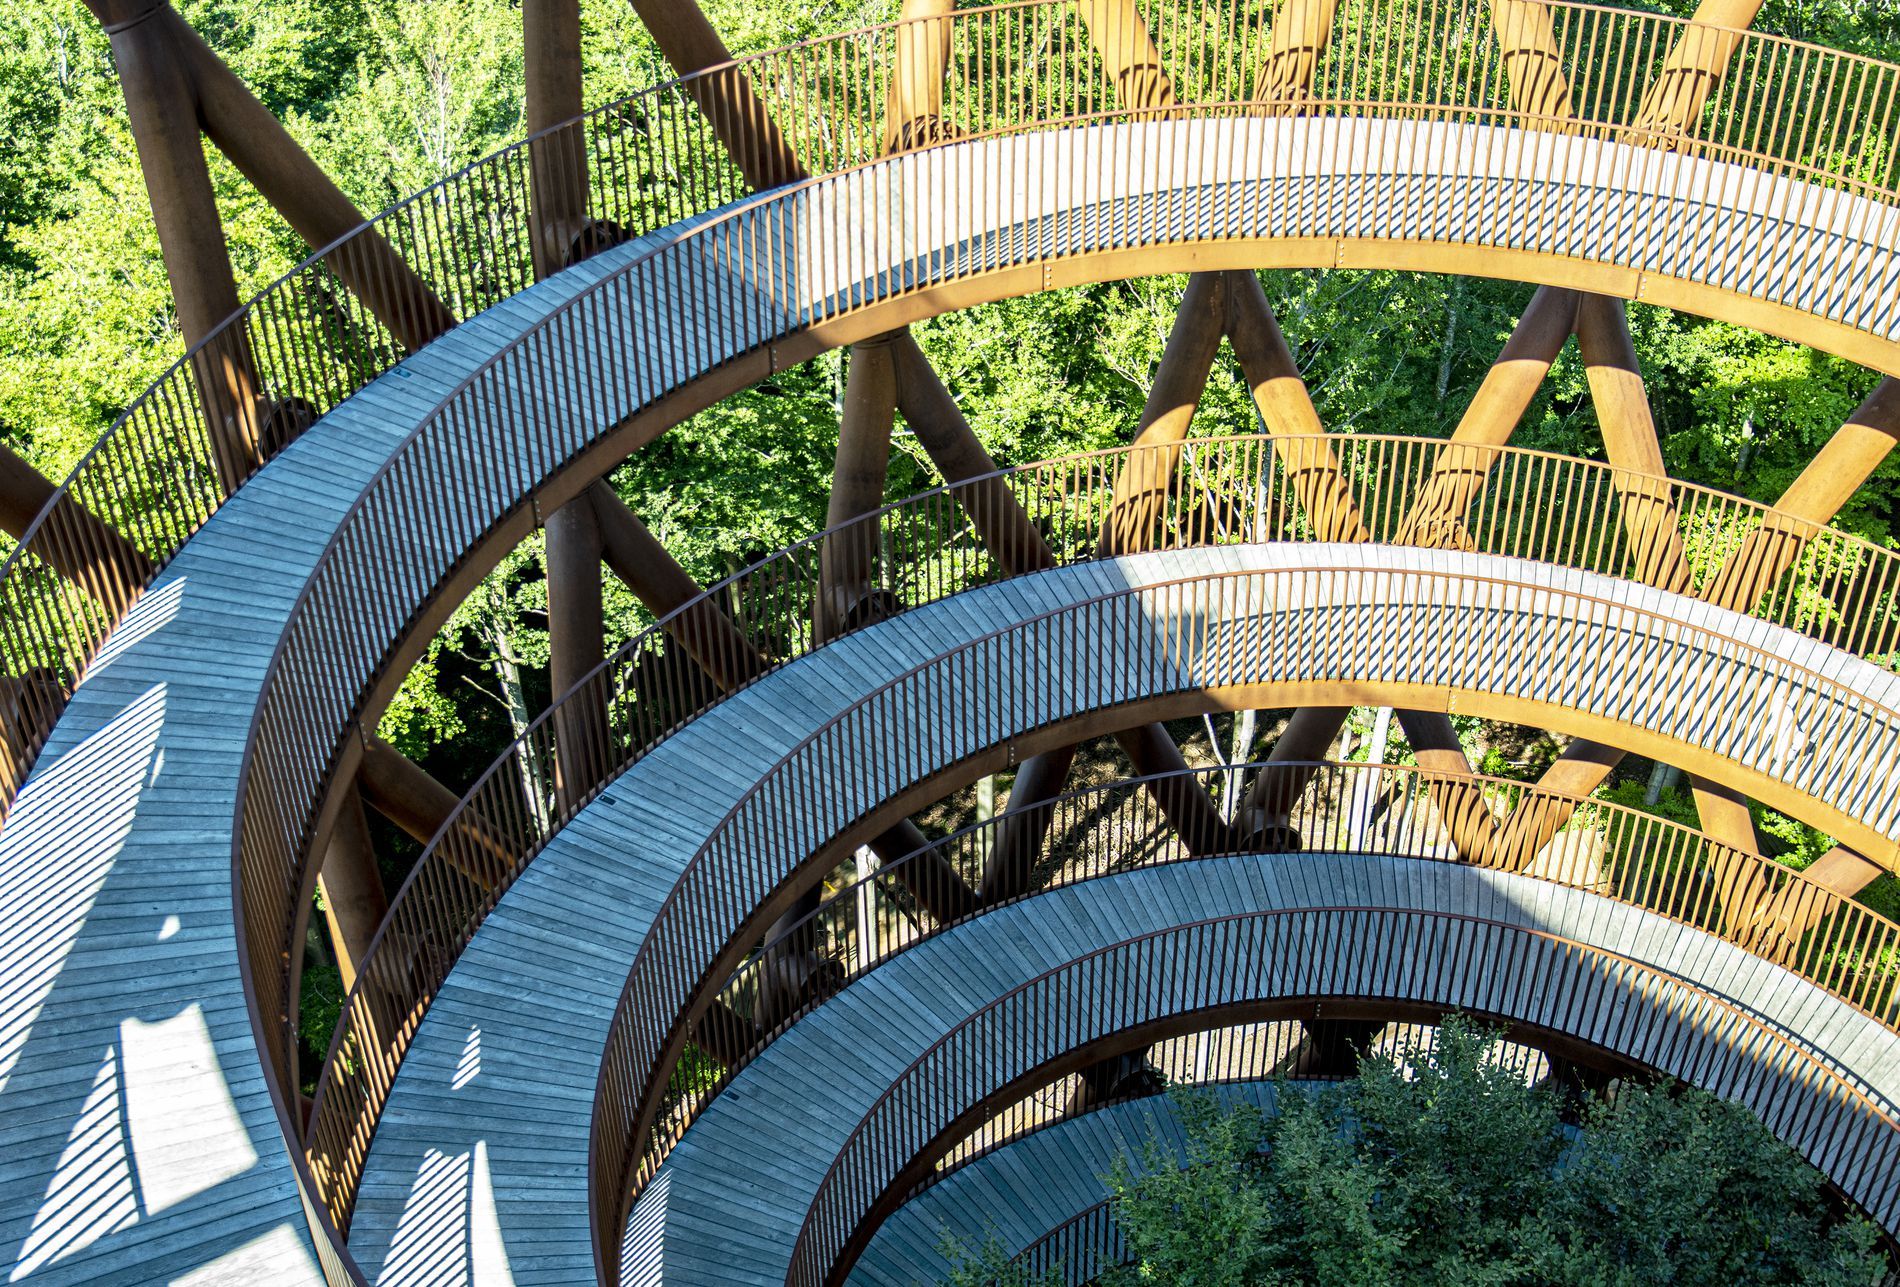
Spiral bridge in the forest
The photo shows a spiral wooden bridge in a green forest. The repeated circular pattern of the bridge gives it and the forest a unique shape.
From an elevated angle shot, a photo was captured to show a spiral-shaped wooden bridge that takes a repeated circular pattern, with a green forest forming the background. The bright color of the forest and the golden wood color of the bridge give the photo an atmosphere of spring blooming.
Labels: Handrail, Architecture, Building, House, Housing, Staircase, City, Arbour, Garden, Nature, Outdoors, Porch, Bridge, Arch, Urban, Railing, Person, Grass, Park, Plant, Scenery, Indoors, Interior Design, Vegetation, Office Building, Deck, Spiral, Boardwalk, Wood, Forest
Camera: RICOH IMAGING COMPANY, LTD. PENTAX K-3
Lens: HD PENTAX-D FA 24-70mm F2.8ED SDM WR, HD PENTAX-D FA 24-70mm F2.8 ED SDM WR
Aperture: F2.8
Exposure: 1/200 sec
ISO: 100
Focal length: 29.0 mm